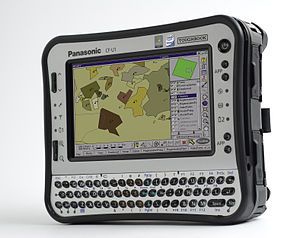
Panasonic
Panasonic er en japansk producent af elektroniske produkter, så som fjernsyn, mobiltelefoni, stereoanlæg og varmepumper. Panasonic er et varemærke under Matsushita Electric Industrial Co Ltd. of Japan, et af verdens største producenter af forbrugerelektronik. Sidstnævnte ejer også Technics, producent af lydudstyr.